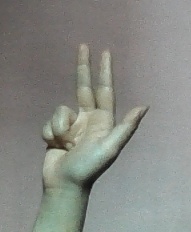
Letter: al